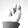
ASL letter: N